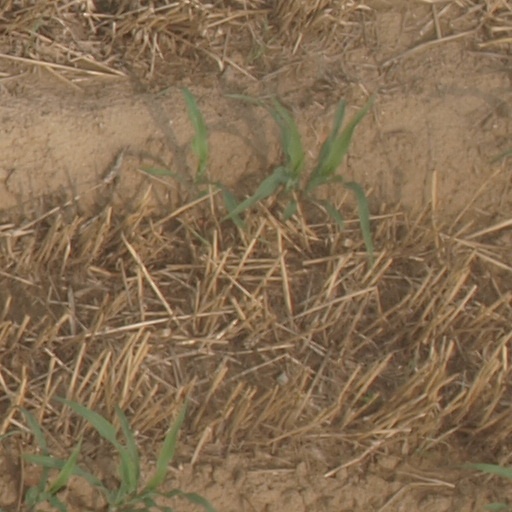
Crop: maize; corn